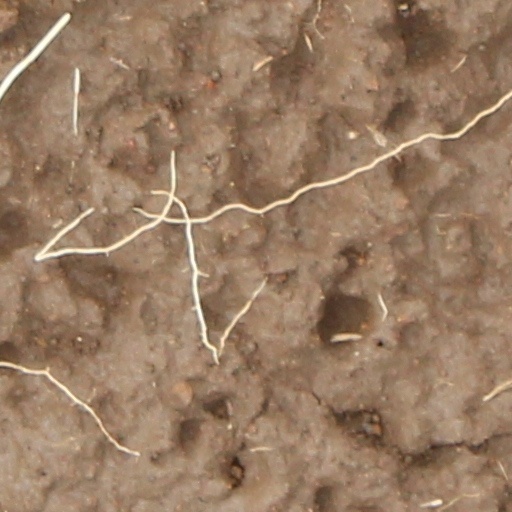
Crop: wheat